Qian Gu

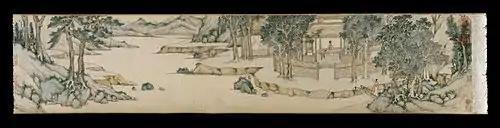
Qian Gu, "Landscape Handscroll", ca. 1556, ink on paper, 27.7 × 872 cm. Collection of Brooklyn Museum

Qian Gu (Ch'ien Ku, ; ca. (1508-"unknown") was a Chinese landscape painter during the Ming dynasty (1368–1644). His date of death is unknown, but is traditionally given as around 1578.